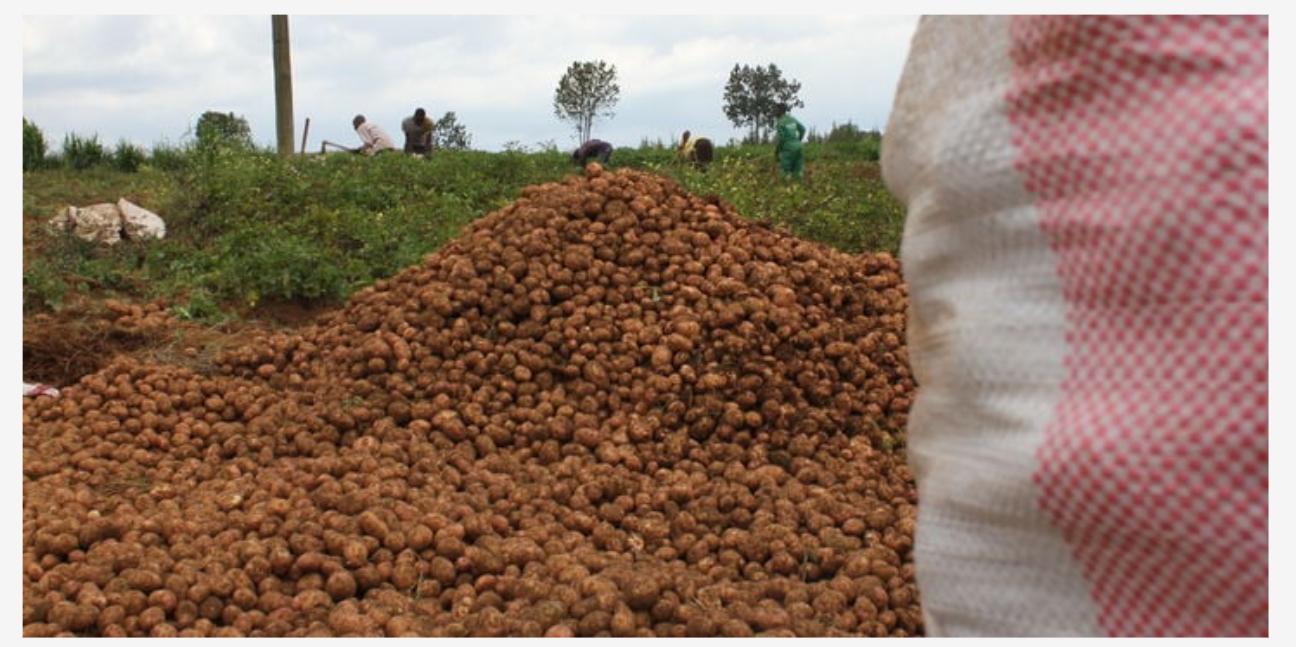
Viazi zao la biashara lililokomaa shambani tayari kwa ajili ya kuhifadhiwa vizuri katika magunia maalumu, ili kwenda kuuzwa kwenye masoko mbalimbali kwa bei ya jumla na bei ya rejareja.